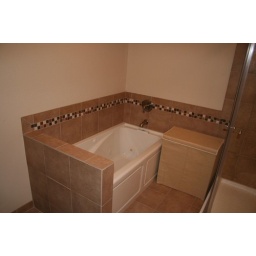
Whirlpool jetted tub in the master bathroom